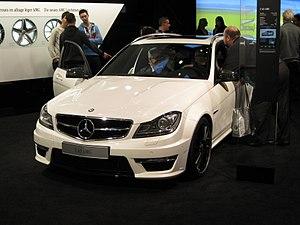
Salon international de l'automobile de Genève